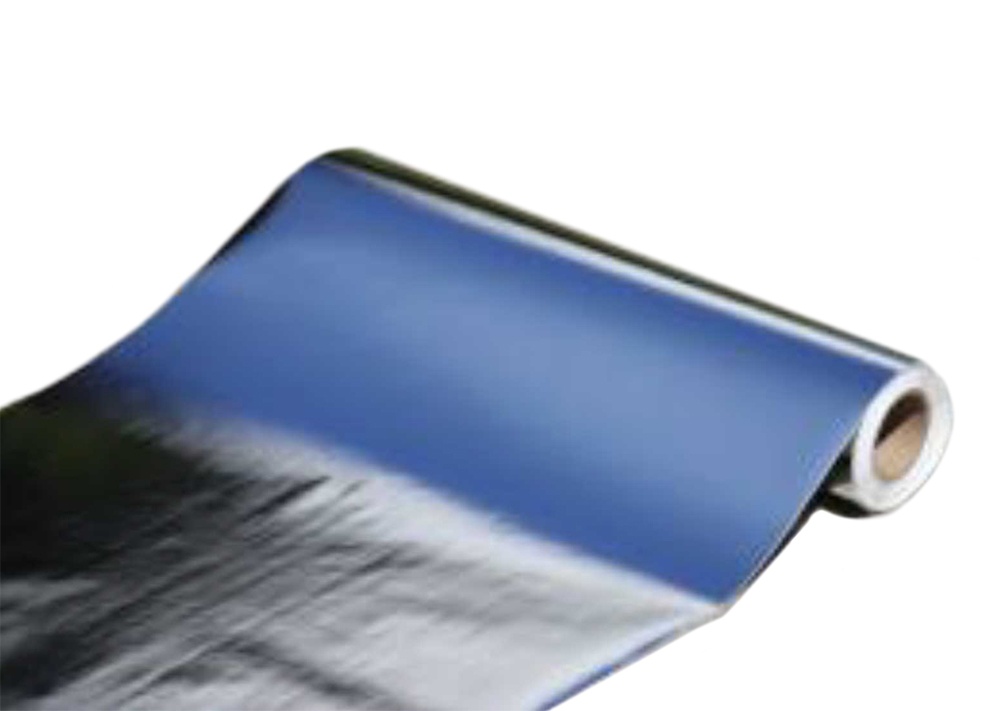
KOOL MAT  Alum Faced Insulation Zero Clearance Self Adhs  KOO04248
Heat and Sound Barrier - Zero Clearance - 42 x 48 in - Self Adhesive Backing - Aluminized Fiberglass - Silver - Each Brand-KOOL MAT MPN #04248 . **NOTE: Truck Freight NO
Brand: KOOL MAT
Category: Hardware > Building Materials > Insulation